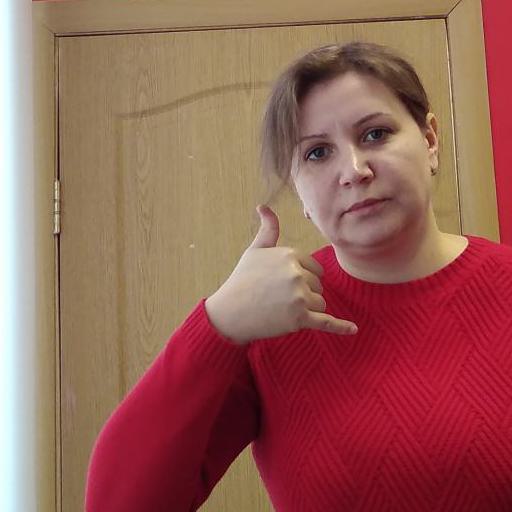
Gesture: call